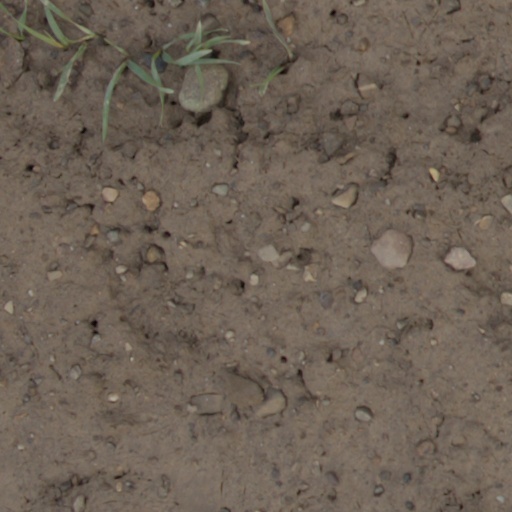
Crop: wheat